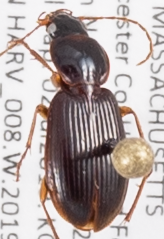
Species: Synuchus impunctatus
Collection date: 2019-07-02
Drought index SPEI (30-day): -0.26
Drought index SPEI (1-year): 2.09
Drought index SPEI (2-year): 2.09